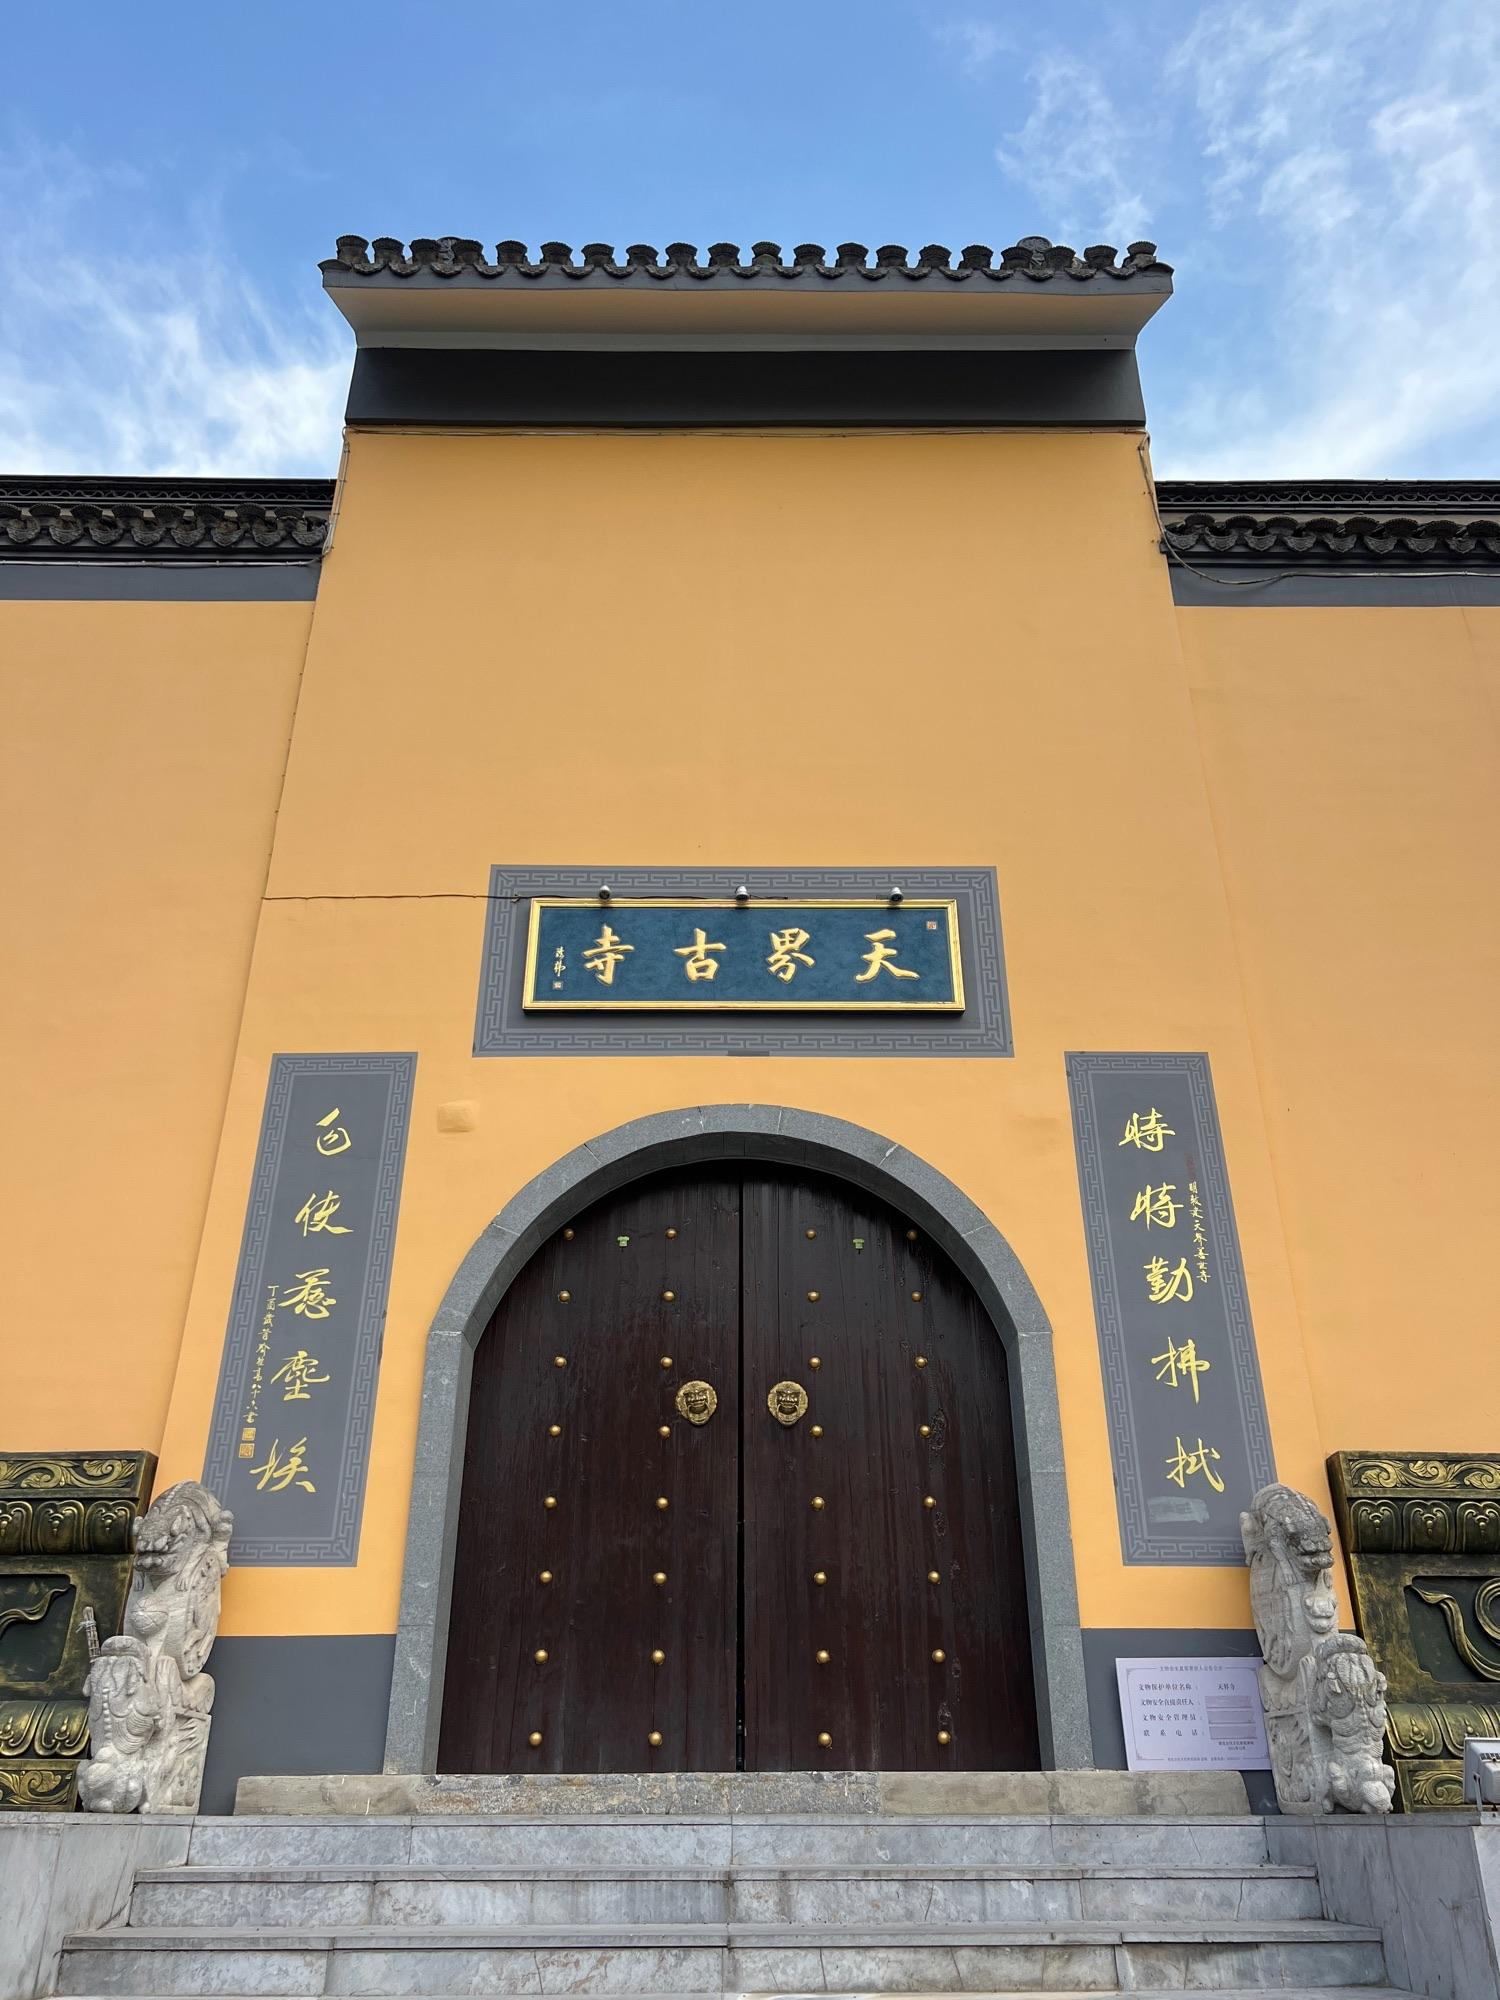
地标名称：天界古寺
所在城市：南京市·雨花台区